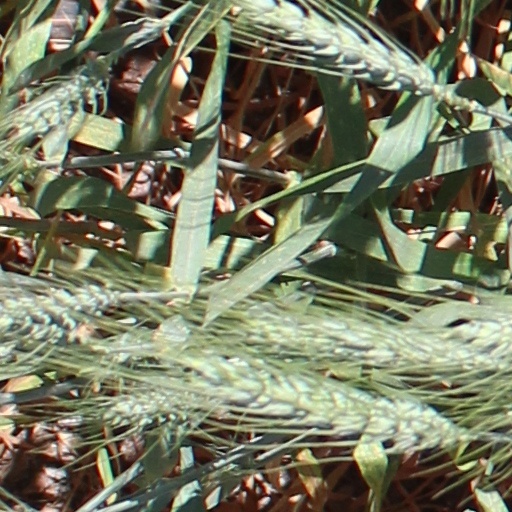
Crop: wheat